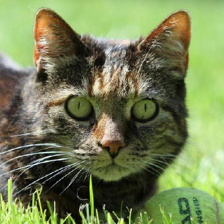
Label: animals